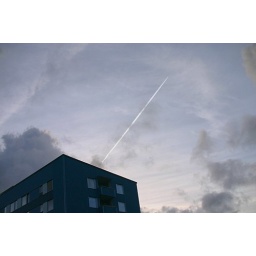
Look mummy, there's an aeroplane up in the sky